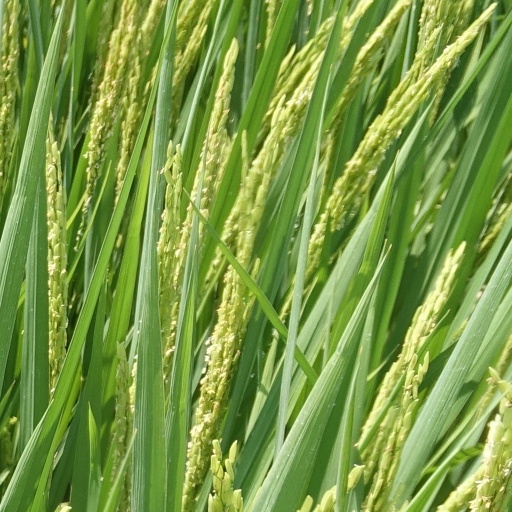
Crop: rice